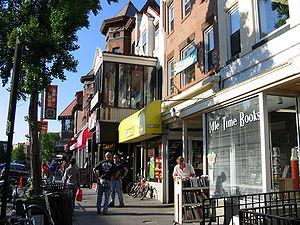
18th Street NW est une des rues de Washington, la capitale fédérale des États-Unis, allant du nord au sud. Elle est l'une des artères majeures du quartier Adams Morgan.